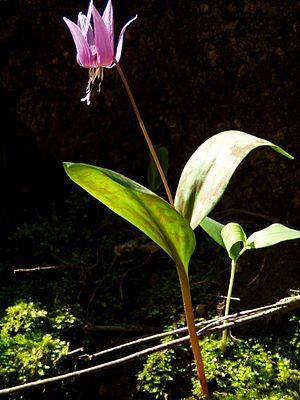
Le Massif du Vercors propose une très riche variété de fleurs avec plus de 1800 espèces végétales.
Cette liste de Tracheophyta de Bosnie-Herzégovine, ainsi que d’espèces introduites est un aperçu incomplet d’espèces de mousses, de fougères, de gymnospermes et d’angiospermes citées dans la littérature disponible en langues bosniaque, croate, serbe et serbo-croate. Cet aperçu n’inclue pas des espèces cultivées ni celles occasionnellement introduites.